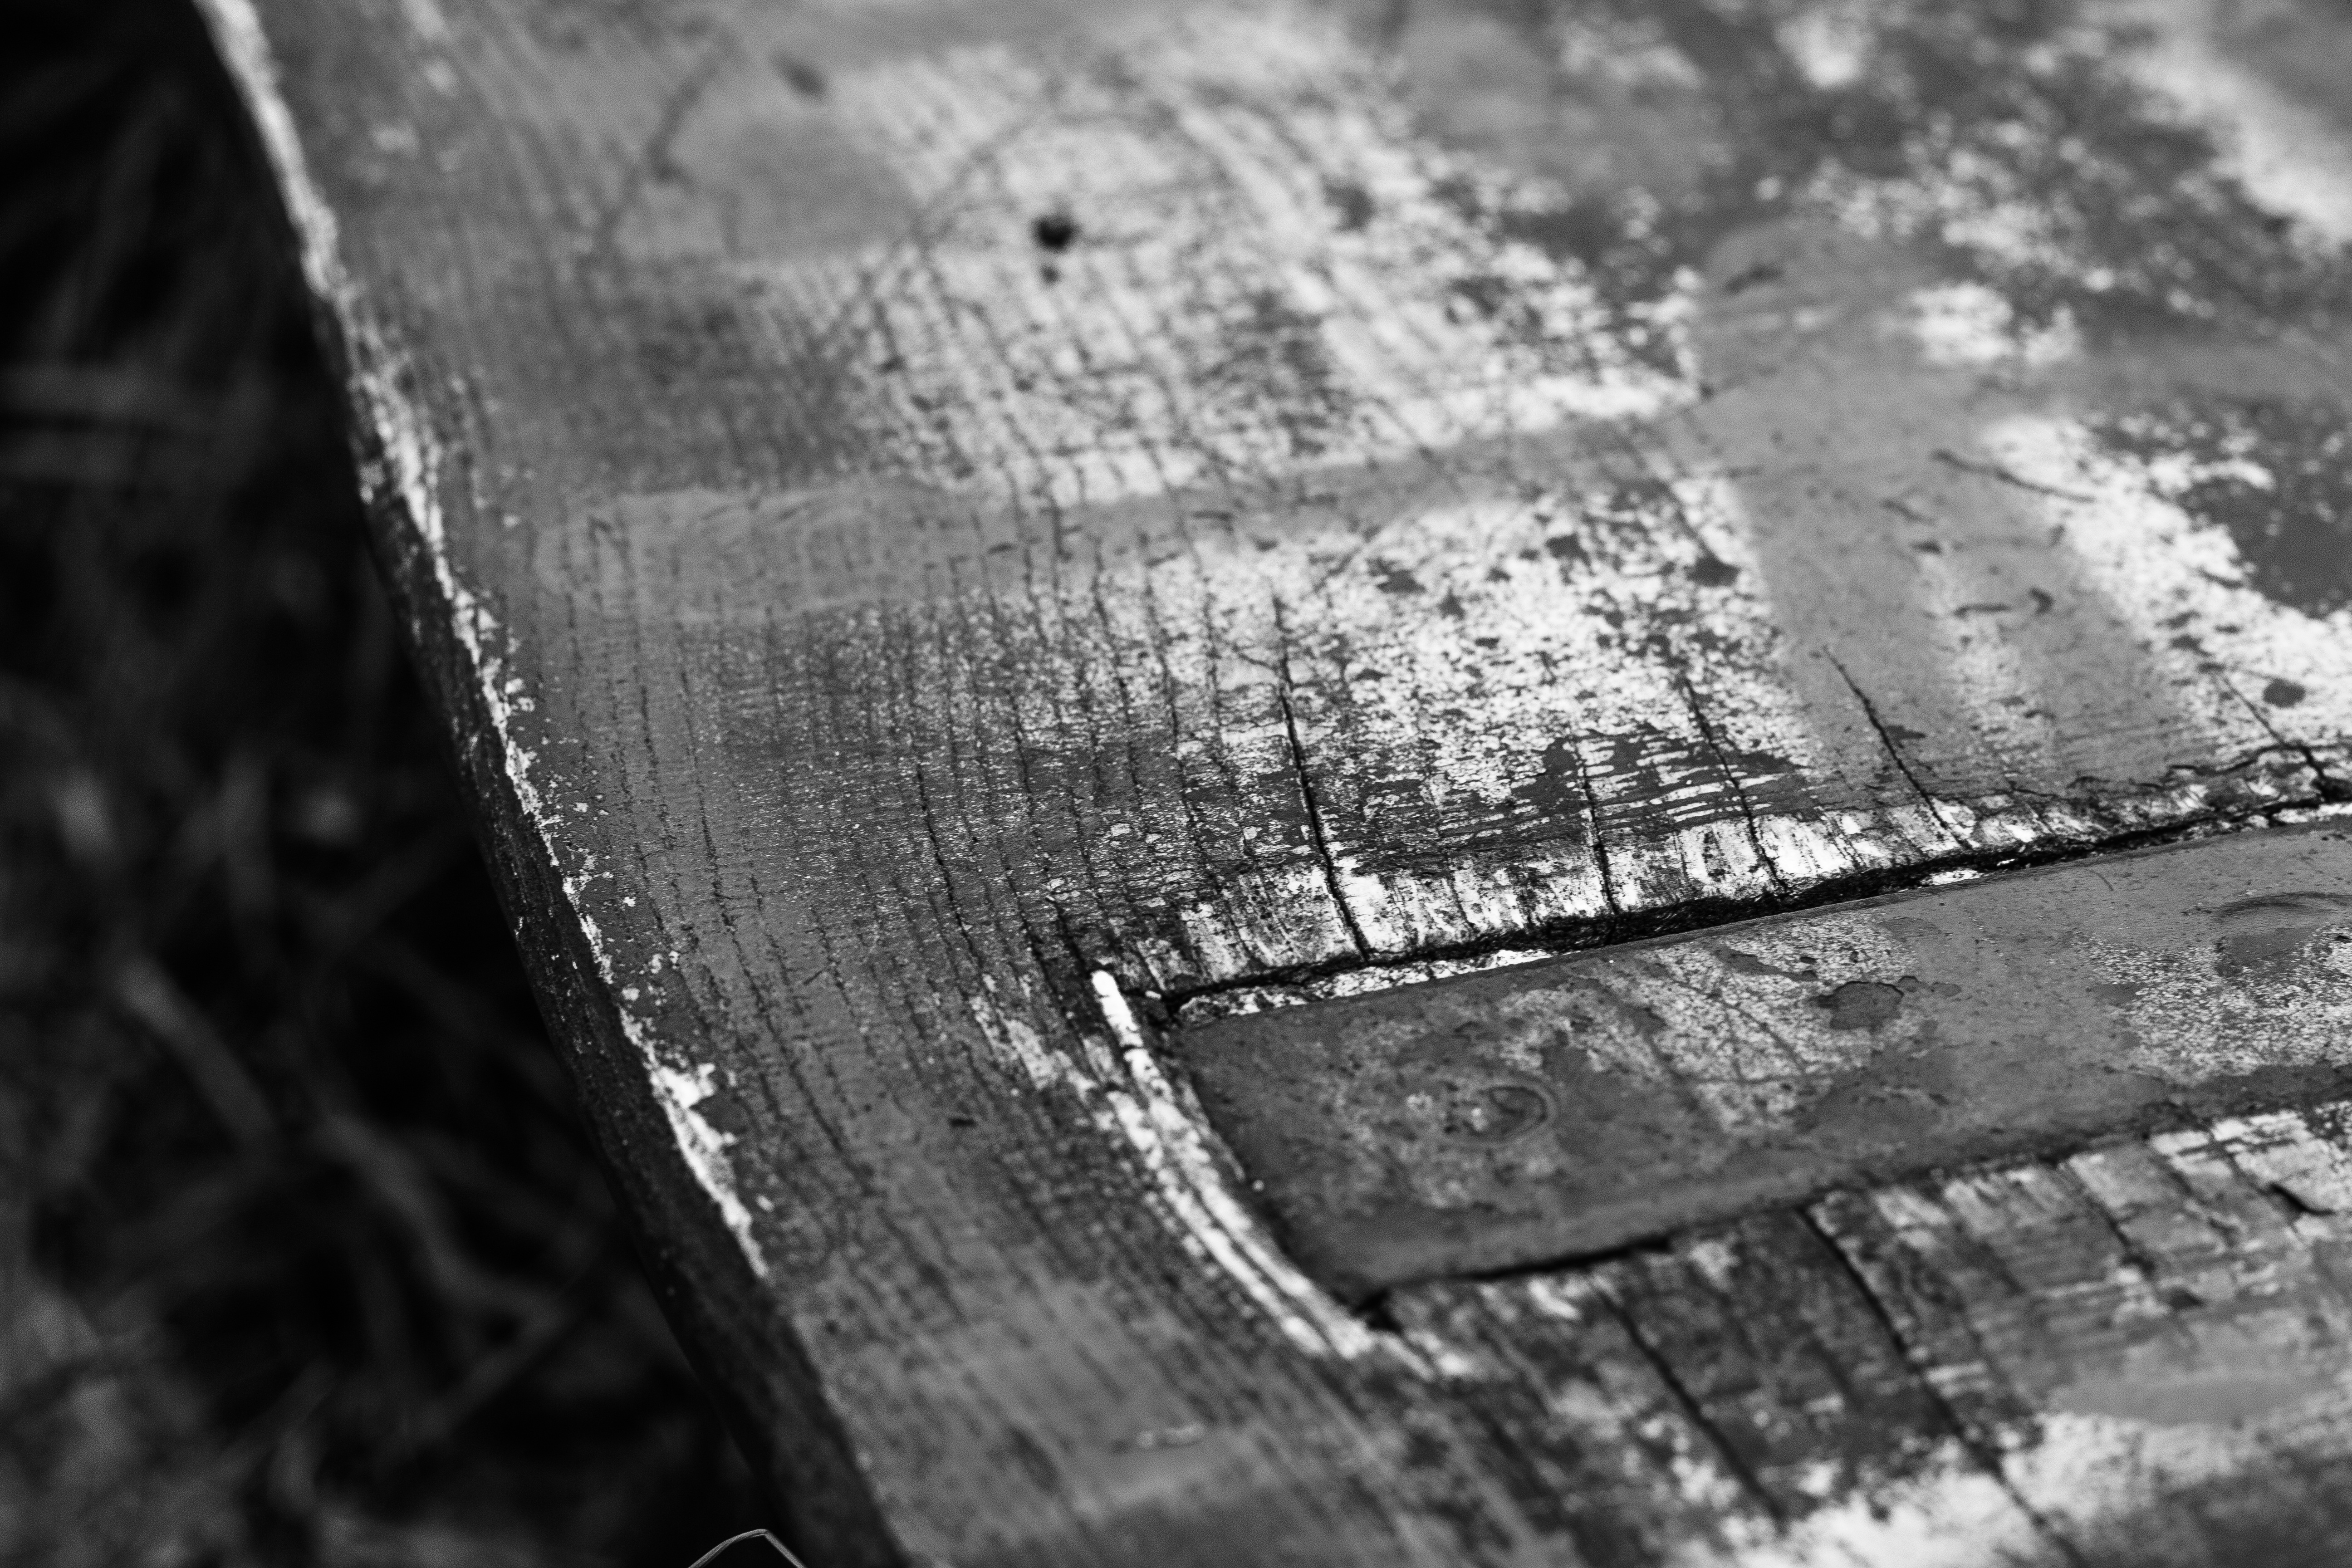
nature, path, grass, outdoor, black and white, architecture, structure, board, wood, white, bench, street, photography, countryside, texture, city, country, monument, travel, distance, relax, natural, black, monochrome, tourism, lifestyle, material, ecology, sit, close up, outside, art, place, relaxation, boards, wooden, photograph, history, style, out, shape, relaxed, hobby, session, relocation, resting place, admiration, long way, the growth of the, battens, the meetings of the, looseness, aerial photography, monochrome photography